Lazare Ponticelli

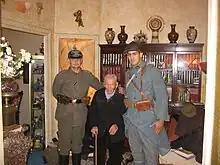
Lazare Ponticelli (center) between two reenactment members in old uniforms in 2006

Until his death, Ponticelli lived with his daughter in the Paris suburb of Le Kremlin-Bicêtre, and every 11 November until 2007 he attended Armistice Day ceremonies. An honored citizen of his adopted town, Ponticelli voted in the 2007 presidential and legislative elections. He officially became a supercentenarian on 24 December 2007, celebrating his official 110th birthday at the National History of Immigration Museum. He kept his war medals in a shoebox.